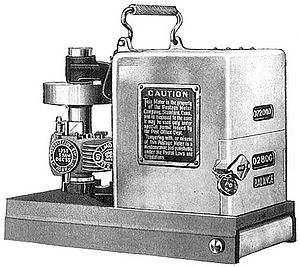
Frankering / Maskinel frankering
Frankeringsmaskine af mærket Pitney-Bowes fra 1920.
Frankering refererer til frimærker eller tilsvarende påtegninger, herunder markeringer, der er fortrykt på en konvolut, eller påtrykt den med en til formålet fremstillet frankeringsmaskine, der tjener til at dokumentere at der er betalt for udbringningen af forsendelsen. Det gebyr eller den pris, der skal betales for forsendelsen, kaldes "porto", og afhænger af forsendelsens art og størrelse, samt af destinationen og det ønskede leveringstidspunkt.